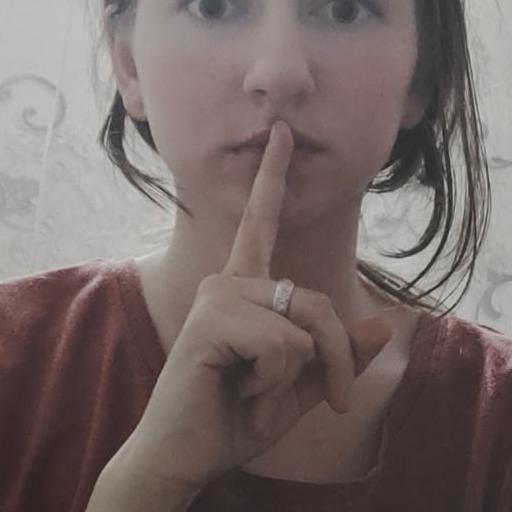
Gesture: mute